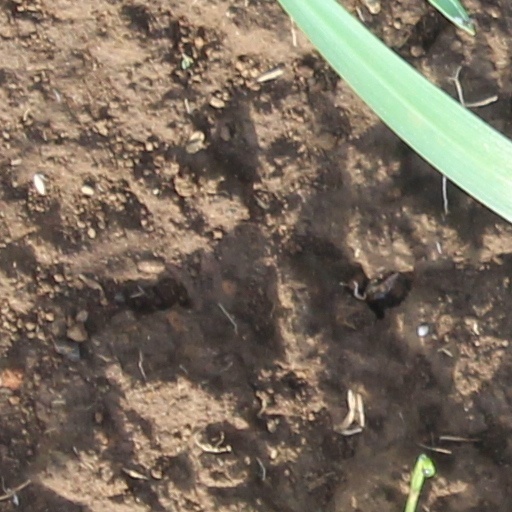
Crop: wheat